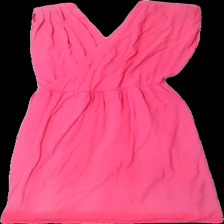
View: front
Type: Dress
Category: Ladies
Brand: Not in the list
Colors: Pink
Material: ?
Cut: V-collar
Season: All
Holes: Minor
Damage: små hål
Damage location: top right
Damage 2: blekt
Damage 2 location: middle center
Damage 3: blekt
Damage 3 location: middle center
Price range: <50
Recommended usage: Export
Description: Lång rosa klänning
Comment: material, märke och storlek saknas